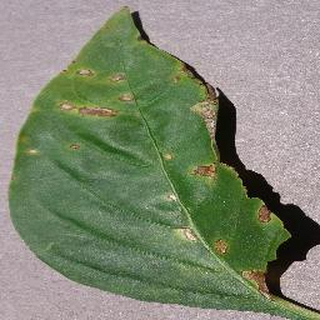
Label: bell_pepper_bacterial_spot